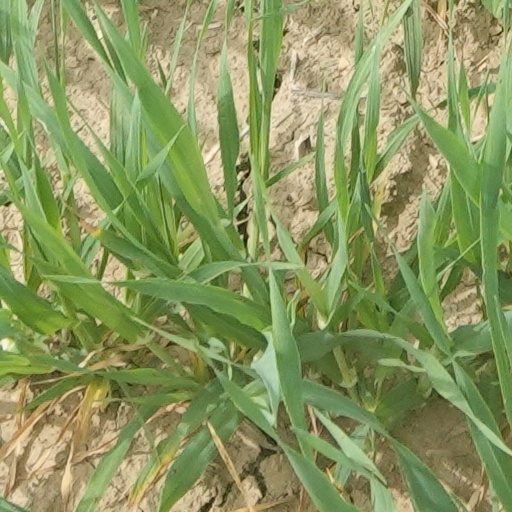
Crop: wheat